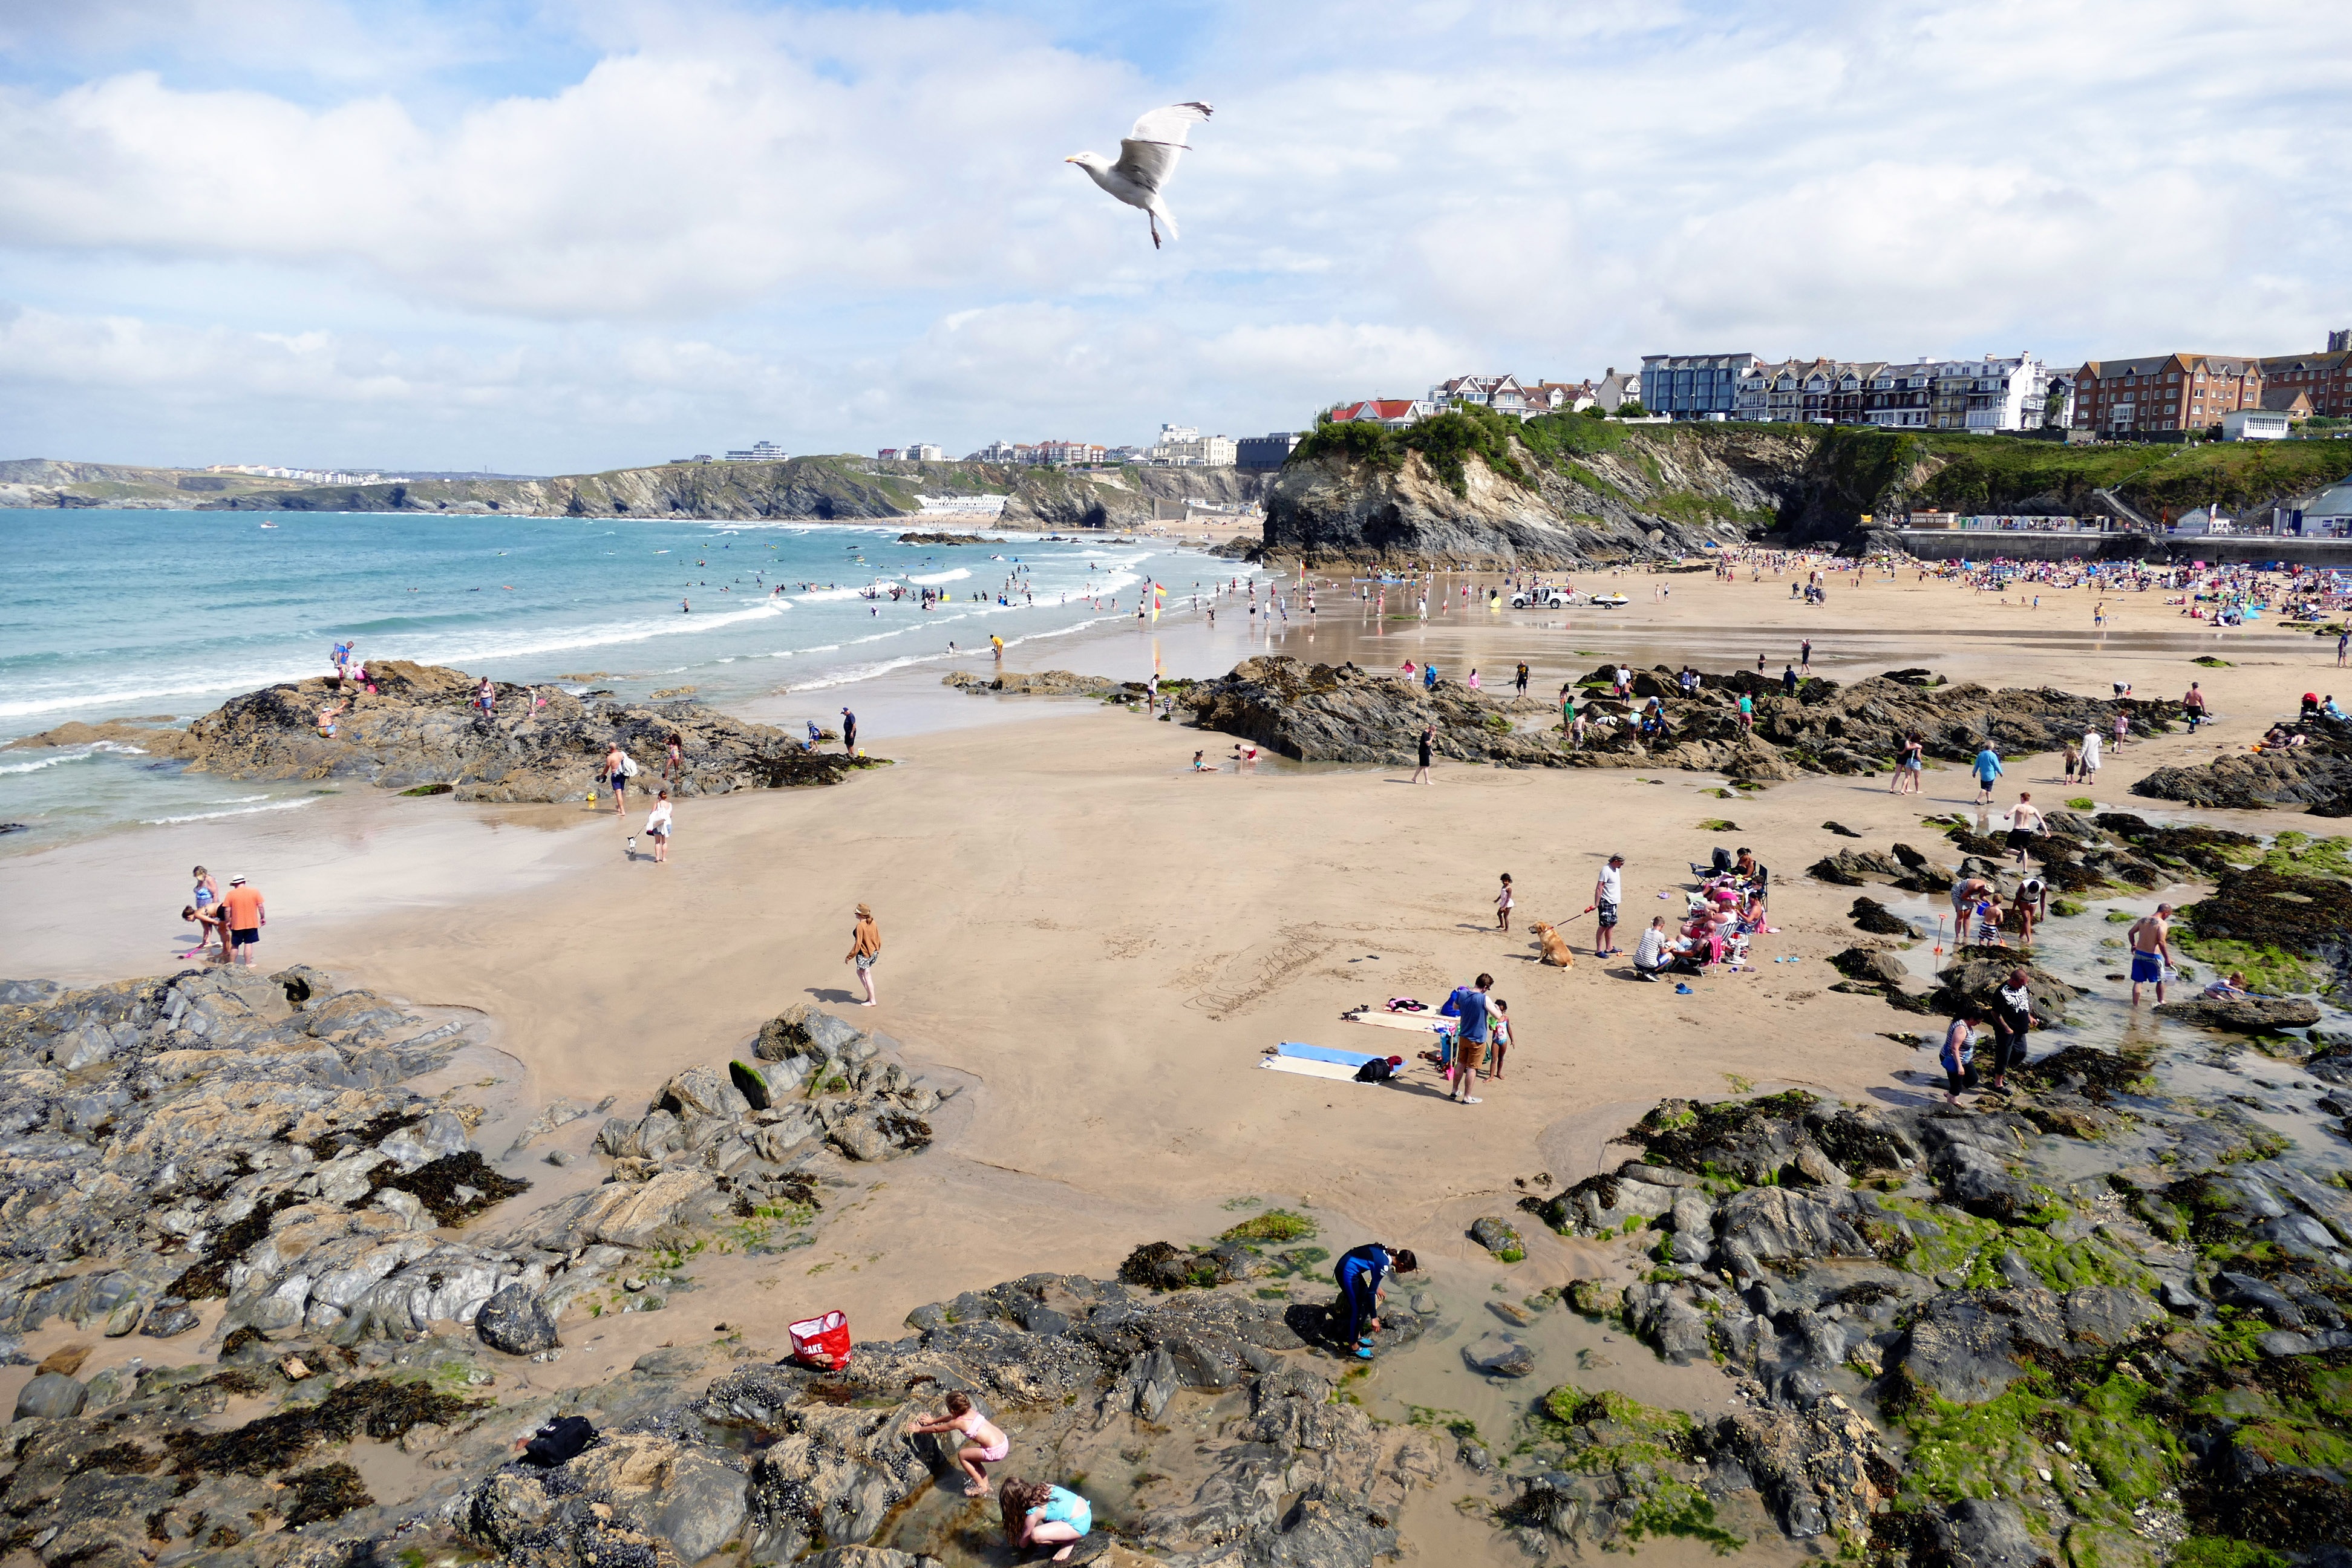
beach, landscape, sea, coast, water, nature, outdoor, sand, ocean, sky, sun, white, shore, coastal, tide, summer, vacation, travel, coastline, surf, surfing, cove, relax, scenic, seascape, scenery, holiday, bay, harbour, blue, tourism, terrain, body of water, rocks, uk, england, south, places, sunny, west, north, waves, british, day, english, britain, united, kingdom, pacific, cornwall, newquay, cape, destination, cornish, aerial photography